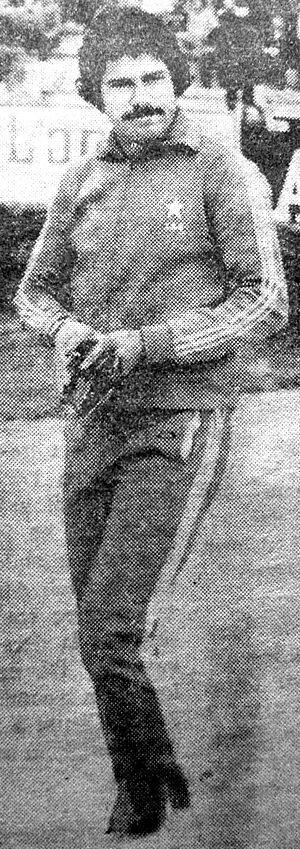
Abdelmajid Chetali, entraîneur de l'Étoile du Sahel en 1973
Abdelmajid Chetali, né le 4 juillet 1939 à Sousse, est un footballeur et entraîneur de football tunisien.